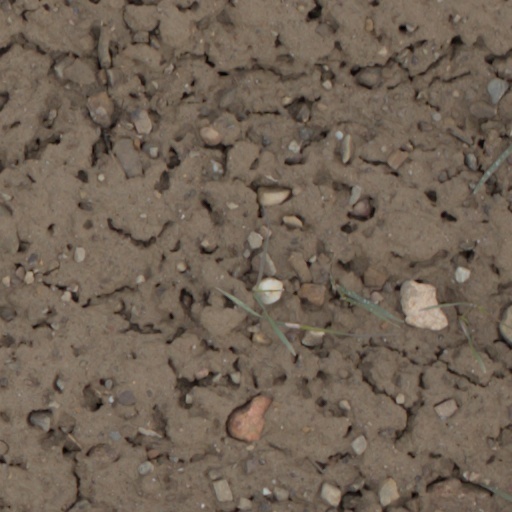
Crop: wheat